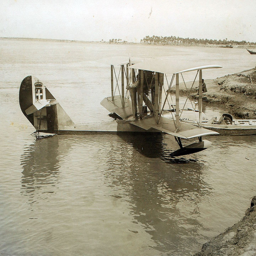
An old small plane sitting in water by the river's edge.
A plane in water close to the shore.
a sea plane parked in the water near the shore
Sepia photograph of a biplane in body of water.
An airplane submerged in water just off the shore.